Obama Anak Menteng

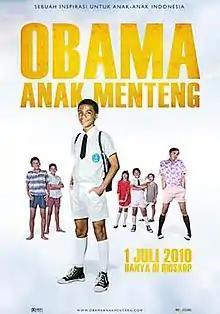
Theatrical poster

Obama Anak Menteng (also known as "Little Obama") is a 2010 biopic drama film written and directed by Indonesian author Damien Dematra in collaboration with John de Rantau. The film is based on Dematra's novel by the same name. Both the book and the film are a fictionalized account of the childhood of Barack Obama, the 44th President of the United States, who lived in Indonesia from 1967 to 1971.